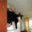
Label: cat